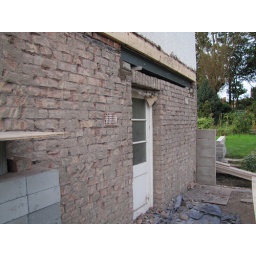
Steel lintel in place over kitchen door and wall